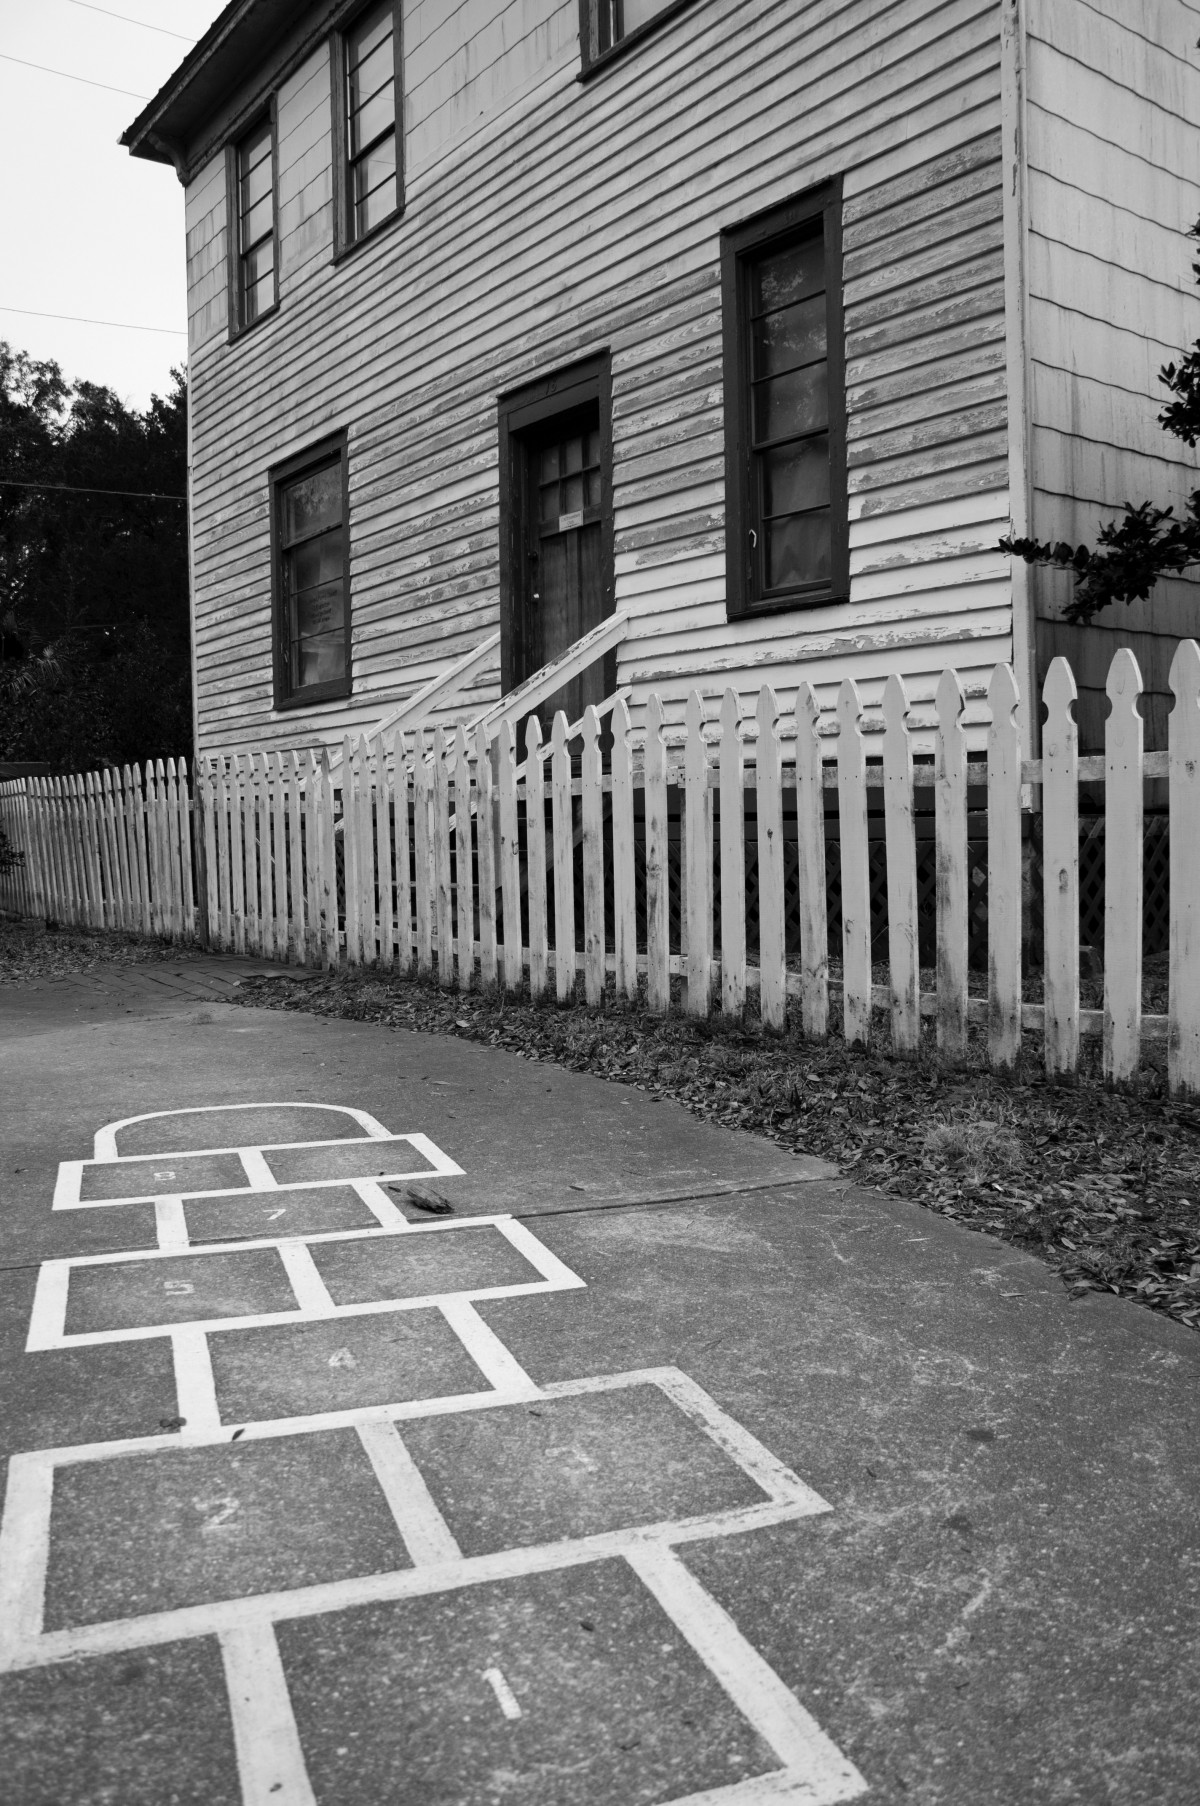
Tags: street, house, sidewalk, cobblestone, home, wall, asphalt, walkway, suburb, brick, lane, infrastructure, zebra crossing, neighbourhood, flooring, pedestrian crossing, road surface, urban area, monochrome photography, residential area